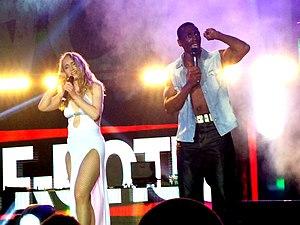
E-Rotic est un groupe d'eurodance allemand des années 1990.